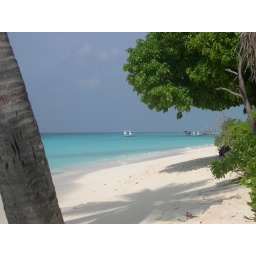
Relaxing in one of the last paradiseon hearth: peace, sun, clear waters, sand and good food